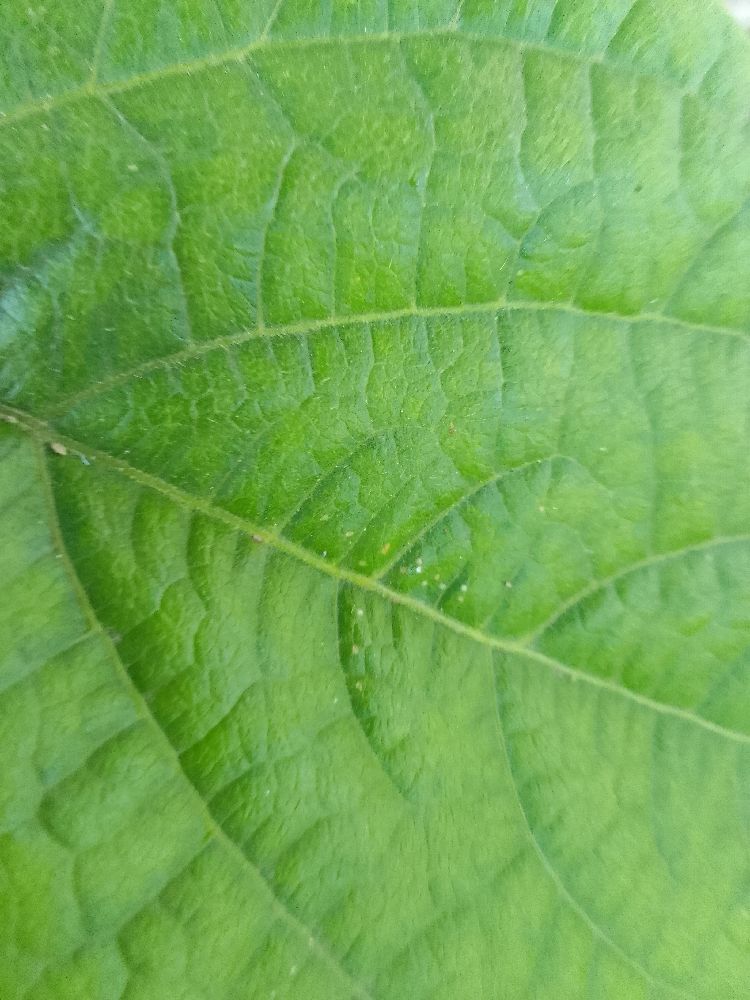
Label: healthy